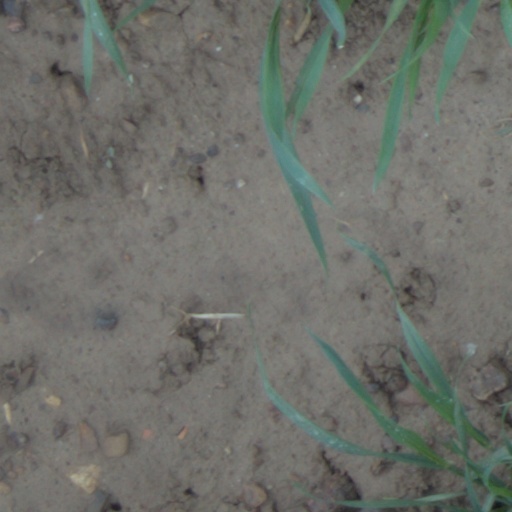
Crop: wheat